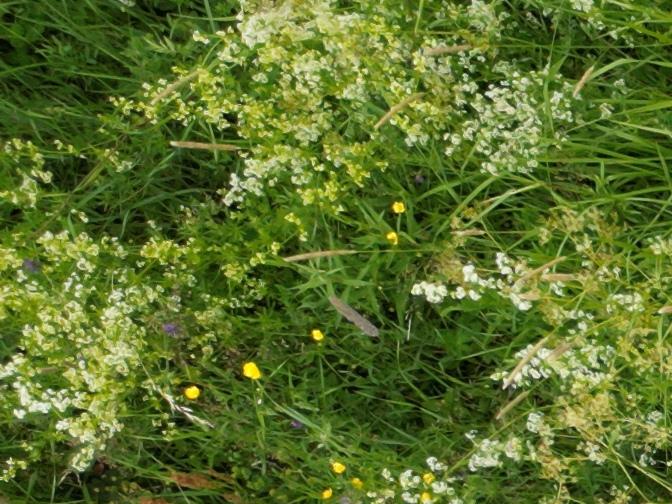
Flowers visible: yarrow flowers, yarrow flowers,  daisy flowers